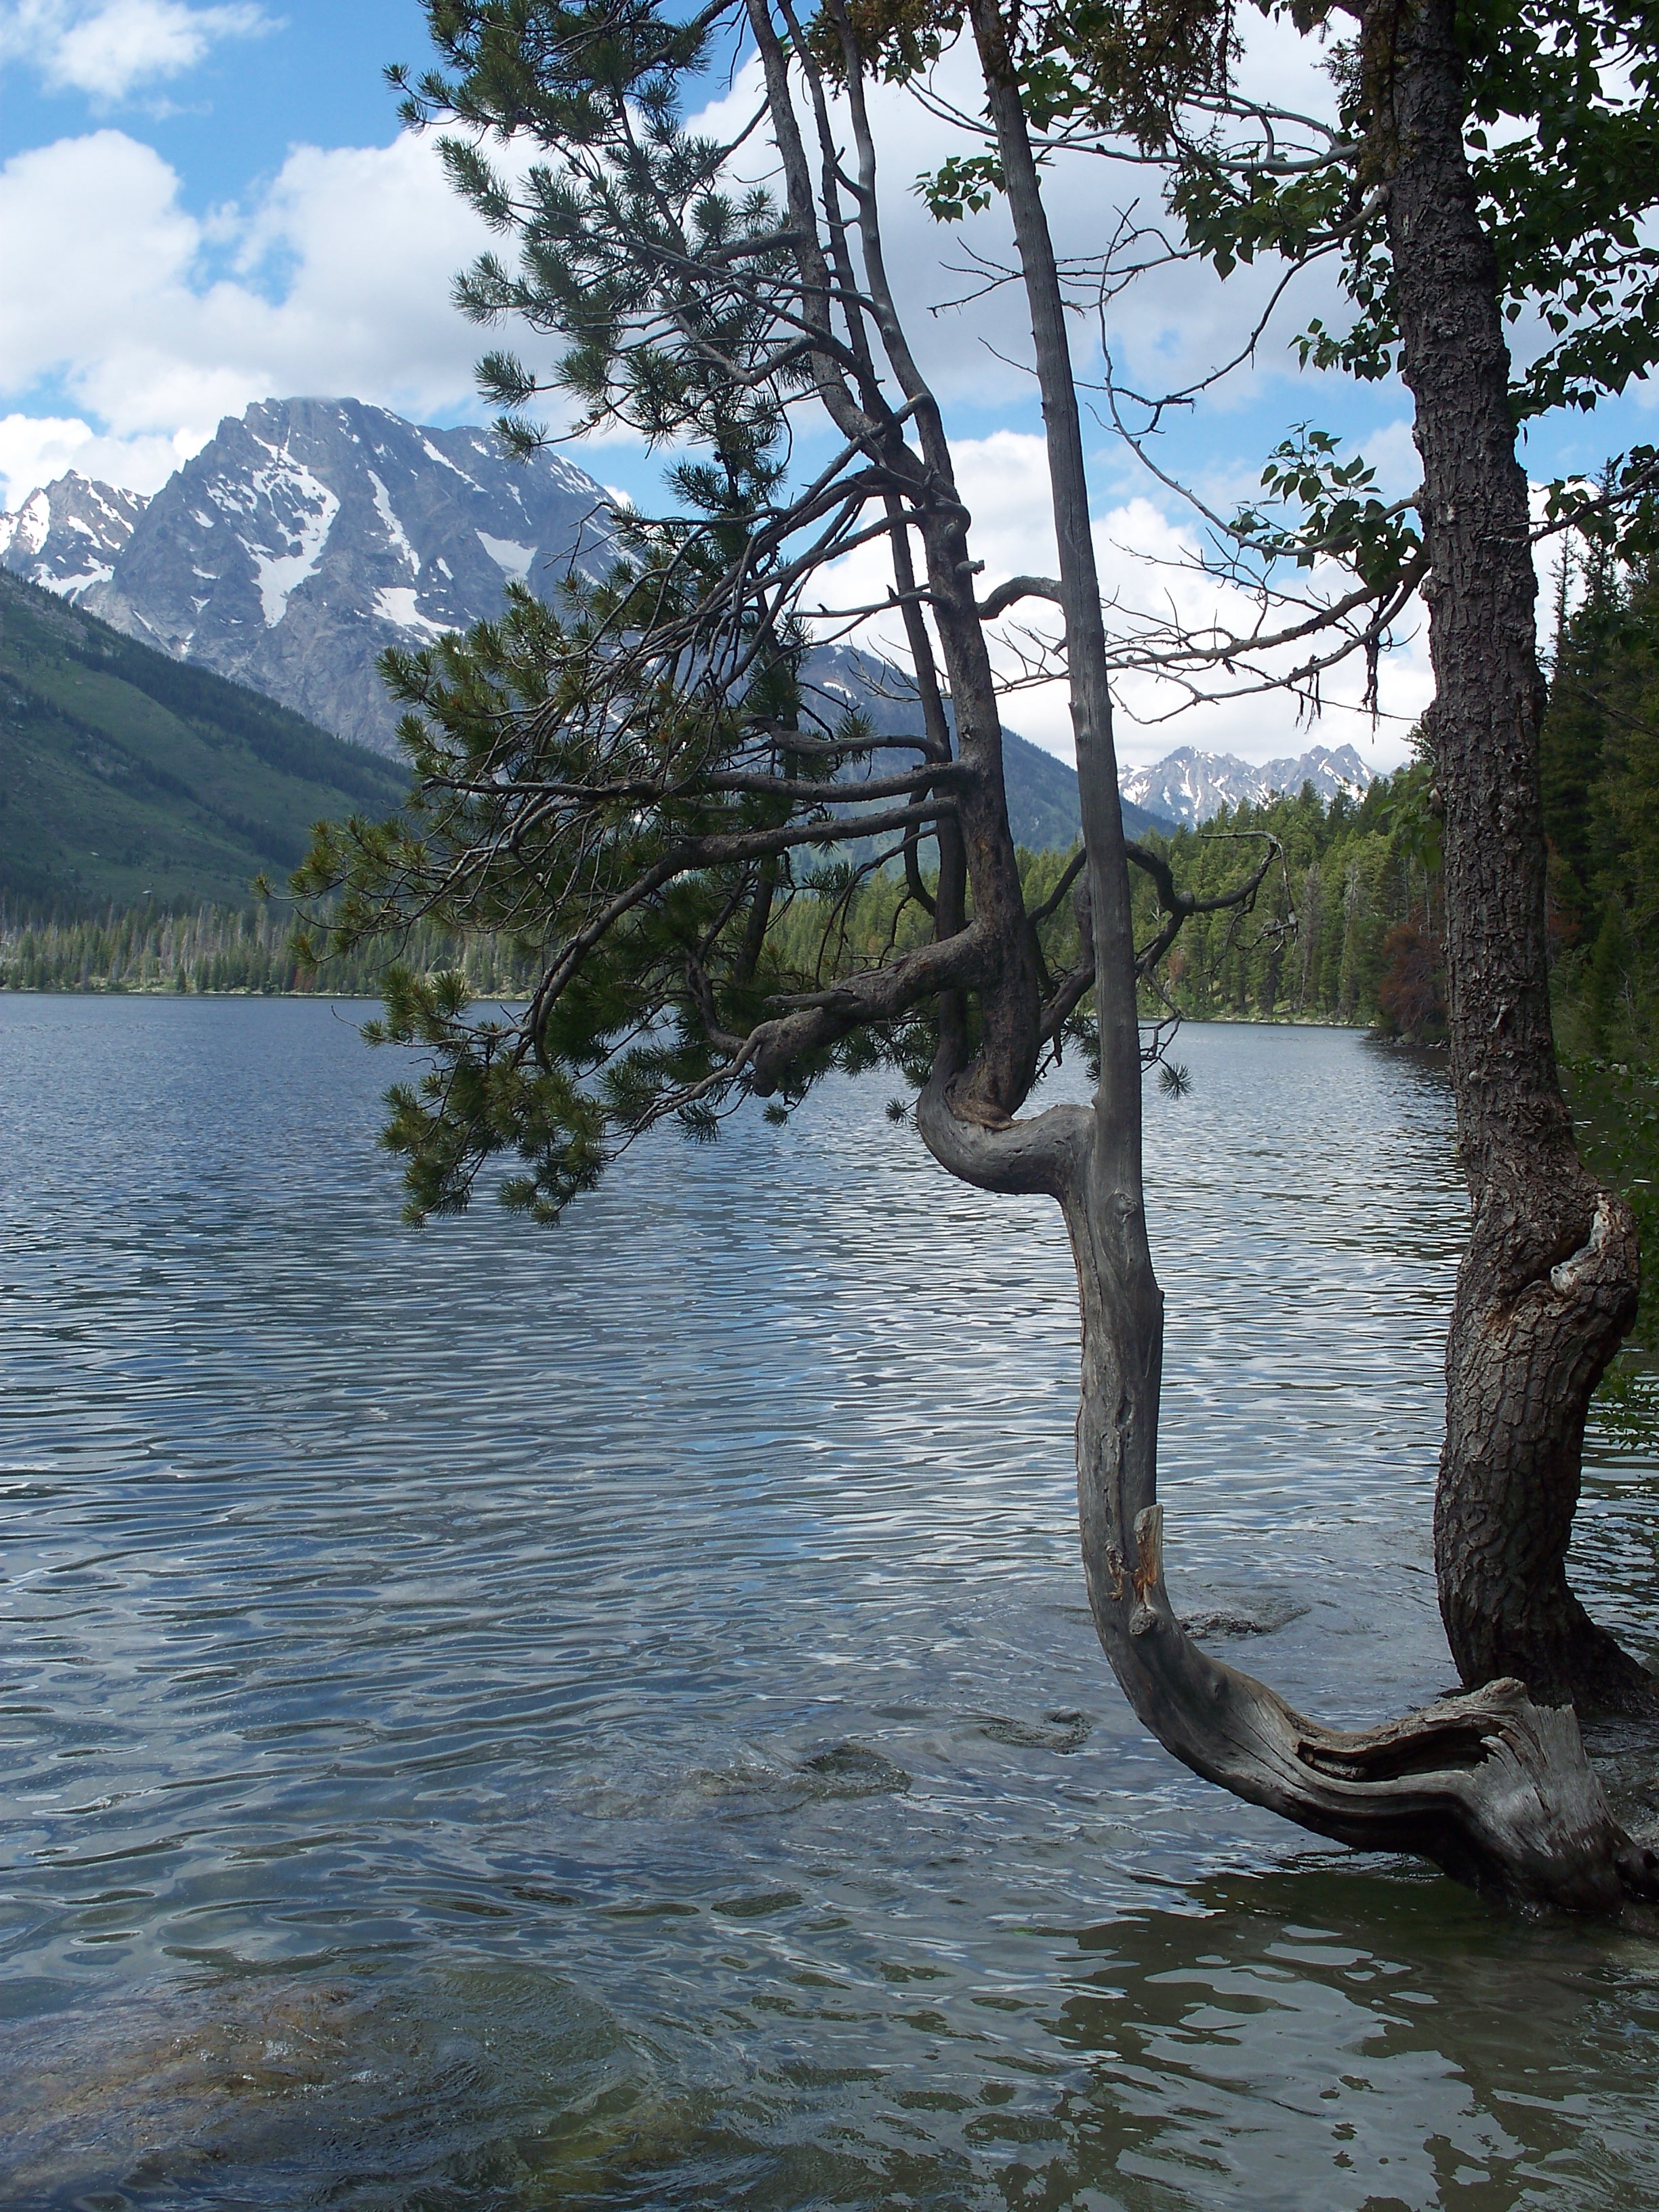
tree, water, nature, wilderness, branch, plant, lake, river, reflection, national park, mountain lake, wyoming, ecosystem, tetons, woody plant